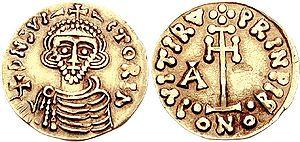
Arigis II de Bénévent est un duc en 758 puis un prince lombard de Bénévent en 774 jusqu'au 26 août 787.